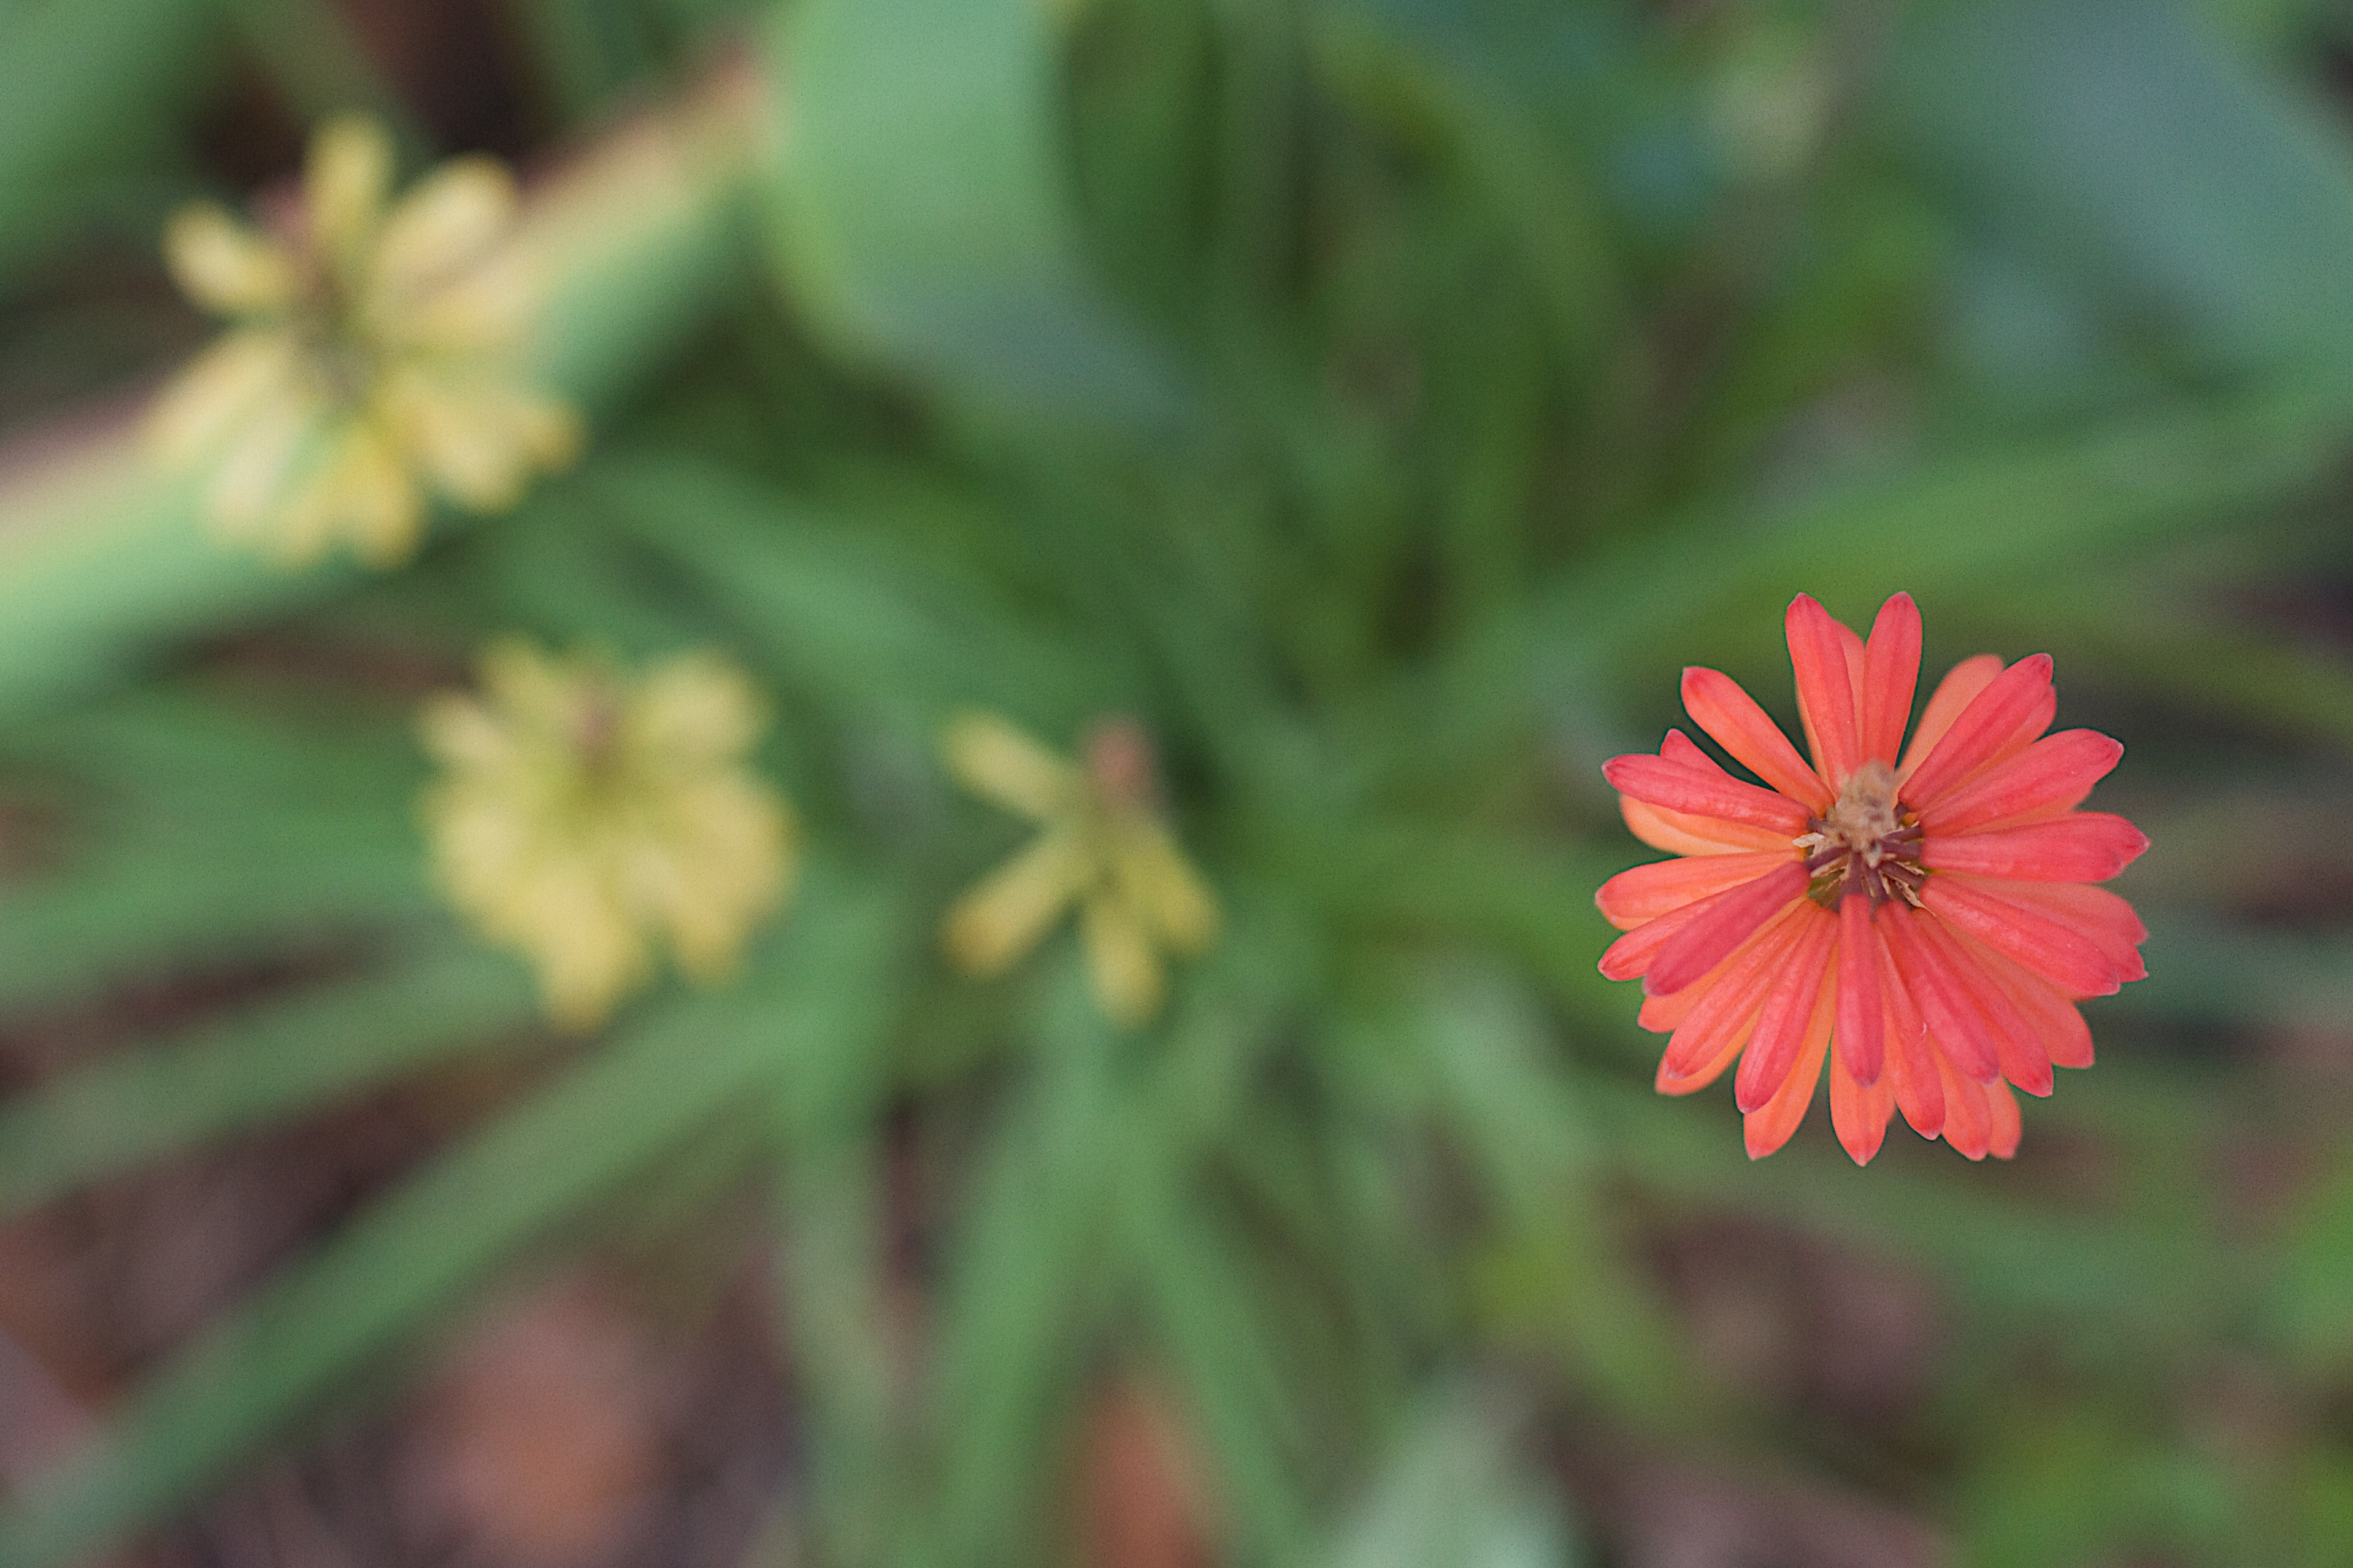
nature, blossom, plant, meadow, leaf, flower, petal, green, botany, flora, wildflower, close up, macro photography, flowering plant, daisy family, plant stem, land plant